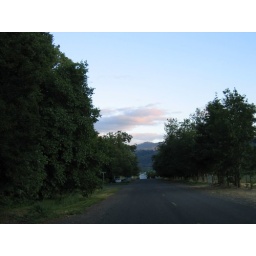
The view of the evening sky looking south along the street near my house.